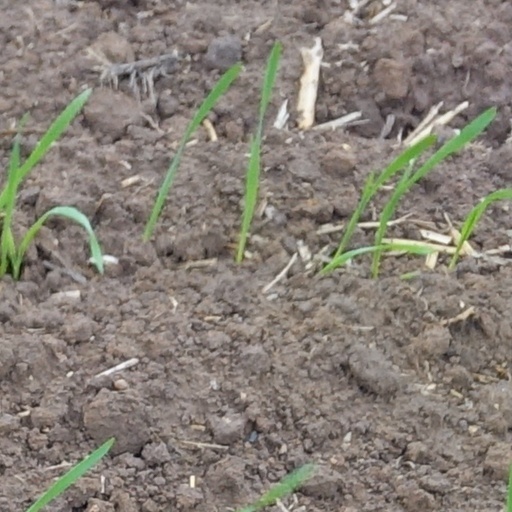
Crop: wheat